Max Biaggi

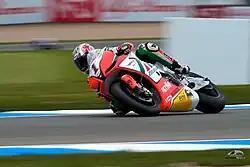
Biaggi riding the RSV4 in 2011

Biaggi continued with Aprilia for 2010, taking a double victory at the team's home race at Monza to move up to second in the standings. Another double in the USA gave him first place in the championship, after previous leader Leon Haslam failed to finish in race 2.